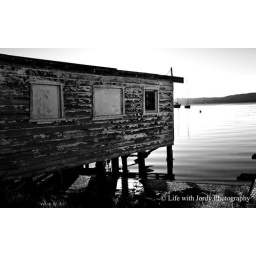
Great textures in this abandoned boat house on the Lake foreshore in Toronto.